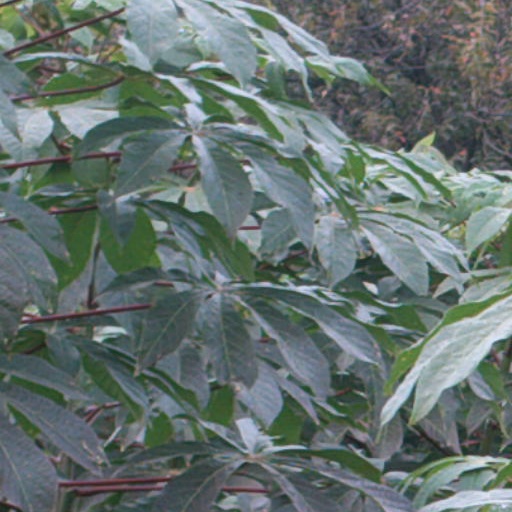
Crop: cassava